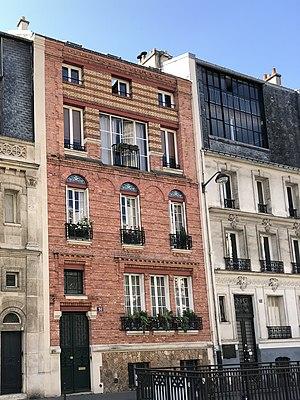
Hôtel particulier fin XIXème par Stephen Sauvestre, au 91 rue Ampère, Paris 17ème
La rue Ampère est une voie publique du 17ᵉ arrondissement de Paris, située dans le quartier de la plaine Monceau. Dans sa partie supérieure, la rue présente une série remarquable d'hôtels particuliers construits dans les années 1880 dans le style éclectique alors en vogue, souvent dotés d'ateliers d'artiste. Un nombre considérable de peintres académiques y ont élu domicile à la fin du XIXème siècle.